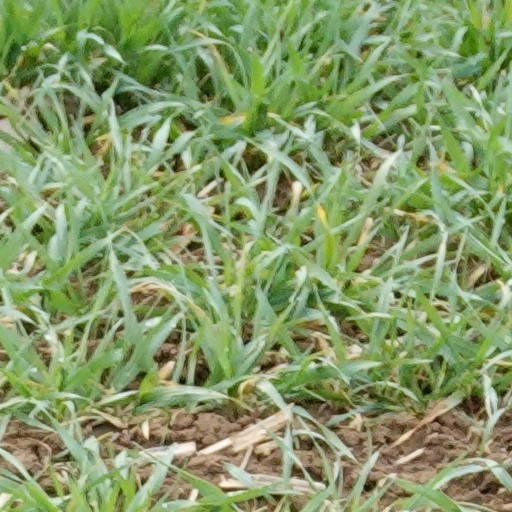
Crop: wheat